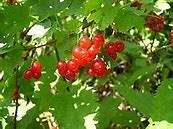
Label: redcurrant